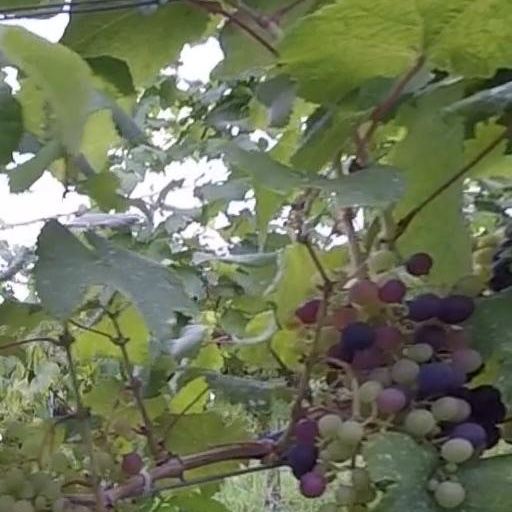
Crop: grape